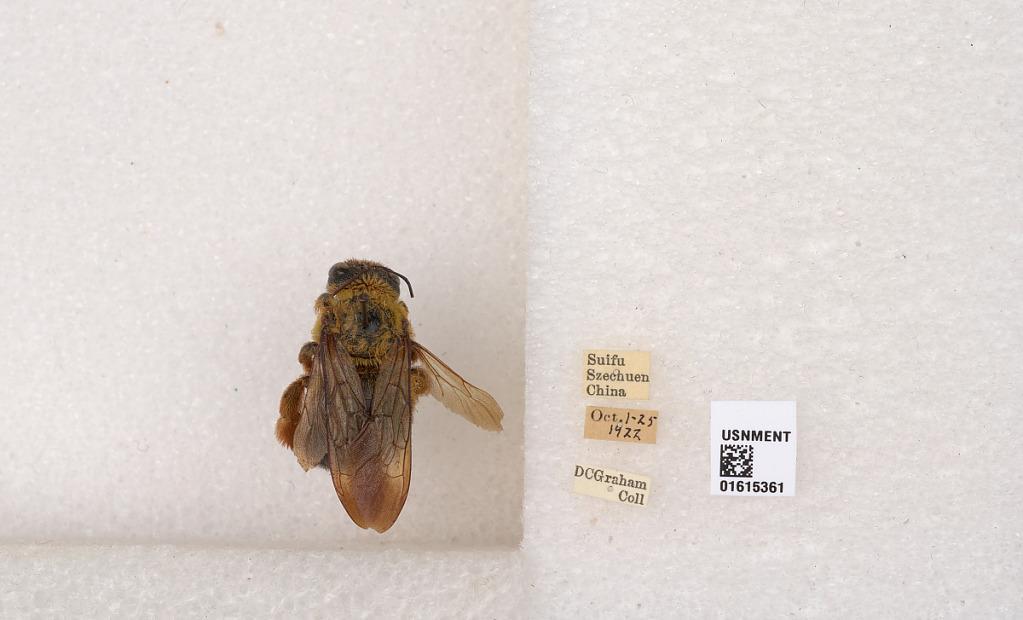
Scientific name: Xylocopa (Koptortosoma) sinensis Smith
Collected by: D. Graham
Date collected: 1922-10-1
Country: China
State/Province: Sichuan
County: Ybin Shi
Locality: Suifu